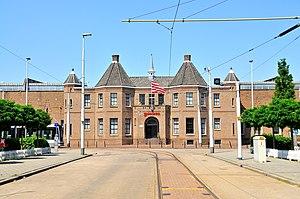
Le Sparta-Stadion Het Kasteel est un stade de football situé à Rotterdam aux Pays-Bas. Sa capacité d'accueil est de 11 234 personnes.